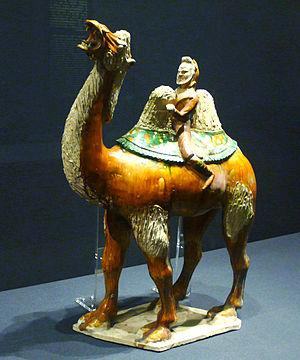
La Sogdiane ou Sogdie est une région historique recouvrant en partie l'Ouzbékistan, le Tadjikistan et l'Afghanistan et englobant les villes historiques de Samarcande et Boukhara et la vallée irriguée de Zeravchan. Elle se situe au nord de la Bactriane, à l'est de Khwarezm et au sud-est de Kangju entre l'Oxus et le Jaxartes.
Le chameau de Bactriane, appelé aussi chameau à deux bosses ou simplement chameau, est une espèce d'artiodactyles de la famille des Camelidae. Il est natif des steppes et des régions arides de l'Asie centrale. L'épithète spécifique bactrianus évoque l'une des régions où les chameaux domestiques étaient autrefois communément élevés : la Bactriane. Sa femelle est dénommée la chamelle et le juvénile le chamelon. Ce mammifère ruminant diffère du dromadaire par ses deux bosses dorsales graisseuses, par son poids et sa taille plus élevés, et par une fourrure bien plus abondante. Le chameau et le dromadaire appartiennent tous deux au genre Camelus et peuvent produire des hybrides viables et fertiles.